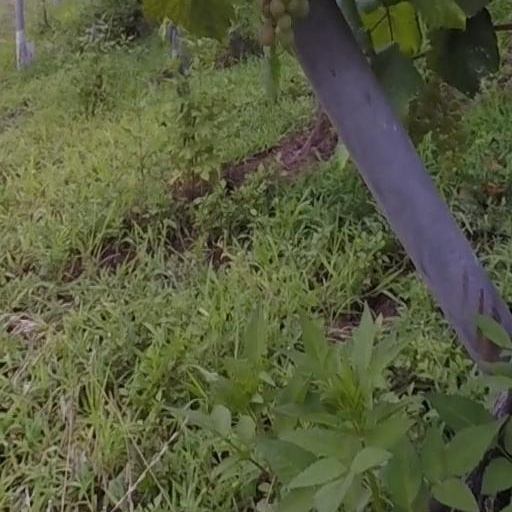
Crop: grape